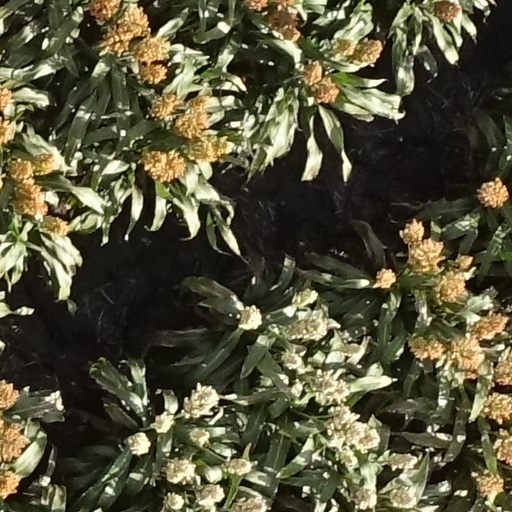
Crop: sorghum